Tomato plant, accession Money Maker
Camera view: tilt-top (135 deg); turntable rotation: 240 degrees
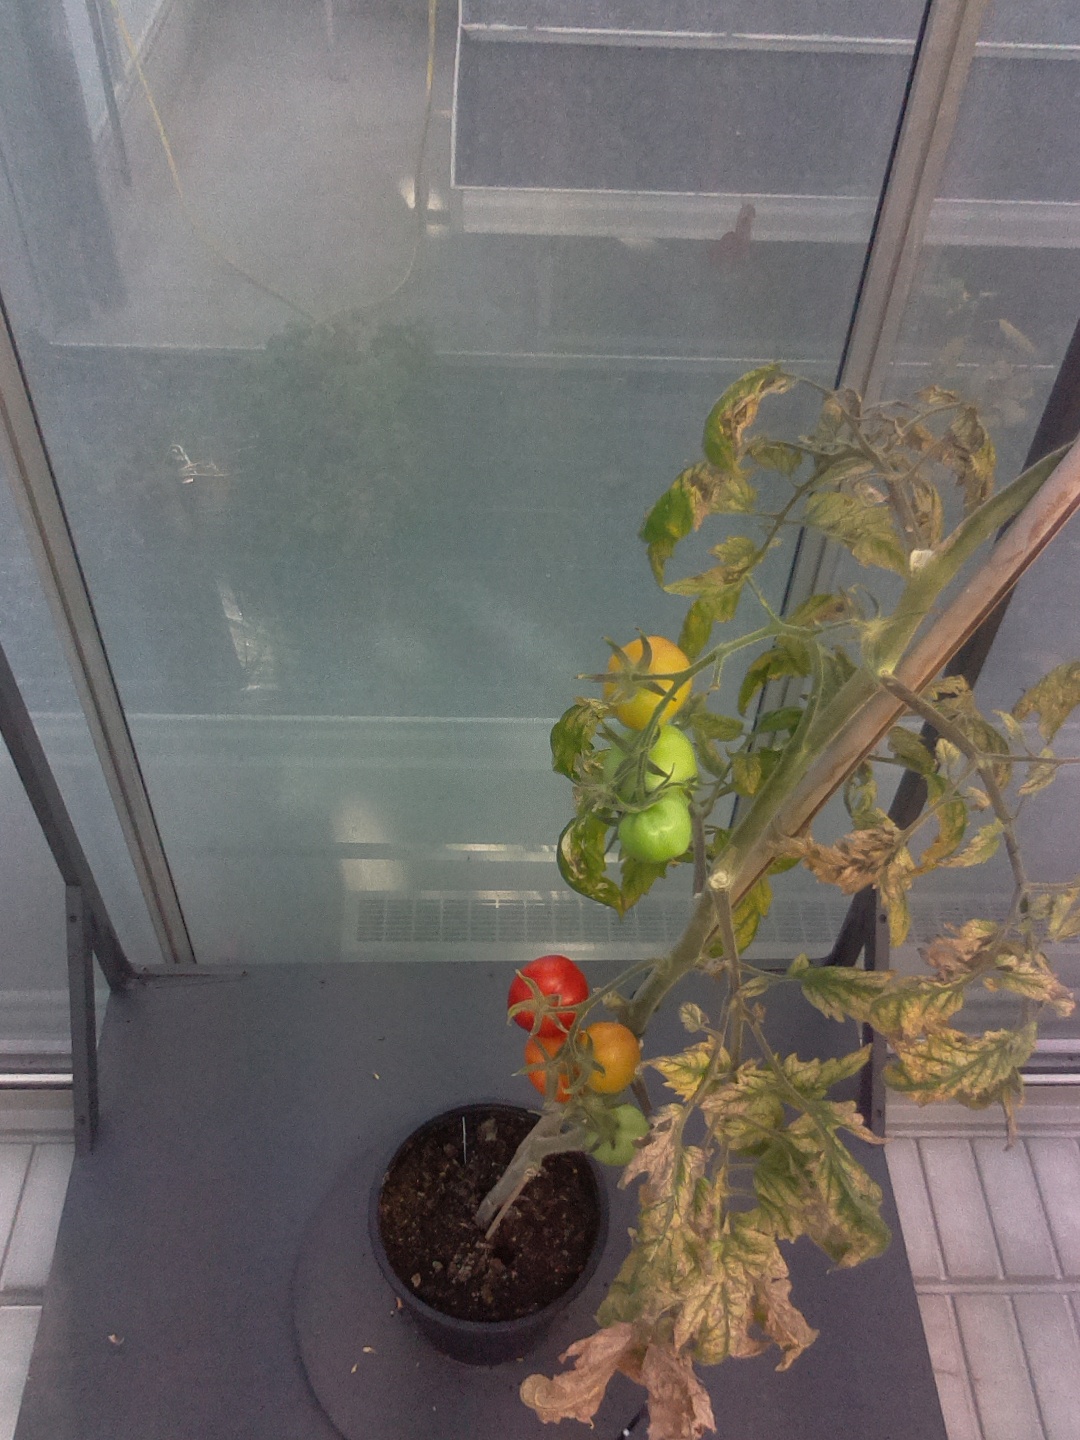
BBCH growth stage 85: 50%-60% of fruits show typical fully ripe color